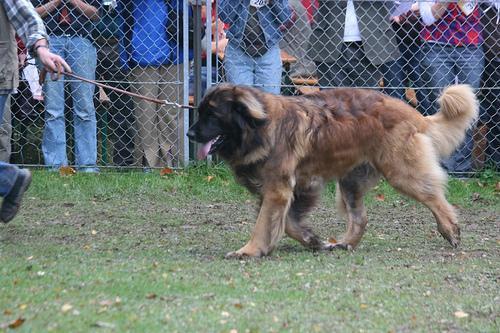
Leonberg